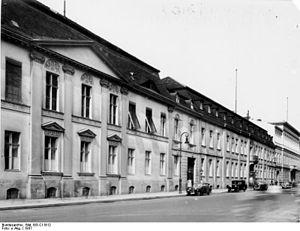
Le ministère des Affaires étrangères du Reich, ou office des Affaires étrangères, est le ministère du gouvernement du Reich allemand puis du Troisième Reich, responsable de la politique étrangère et des relations diplomatiques entre 1919 et 1945 en Allemagne.